Gasparo Lopez

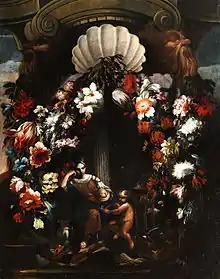
"Allegory of the Arts and Sciences (with a Cherub with a blowpipe and bubble)" by Gasparo Lopez

He was born at Naples and was an excellent painter of flowers, and therefore called "Gasparo dei Fiori". He studied under Jean Baptiste Du Buisson, Andrea Belvedere, and worked at Rome, Venice, and Dresden. He settled subsequently at Florence, where he became court painter to the grand-duke. Lopez was murdered there.